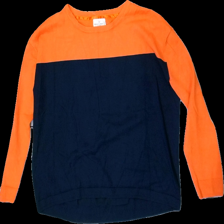
View: front
Type: Sweater
Category: Ladies
Brand: Holly And Whyte (Lindex)
Colors: Blue, Orange
Material: 91% viscose, 9% cotton
Cut: Regular, C-collar
Size: L
Season: All
Price range: 50-100
Recommended usage: Reuse